Iloilo International Airport

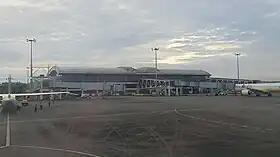
Rear façade of the passenger terminal building

Since the opening of Iloilo International Airport, the airport has operated beyond its designed annual capacity of 1.2 million passengers. By 2019, the airport handled more than two million passengers. Plans to expand the airport were laid as early as February 2016, to be implemented under a public-private partnership (PPP) scheme. The project would have cost and would involve the expansion of the passenger terminal and other facilities. It also included a 30-year concession contract to operate and maintain the airport.